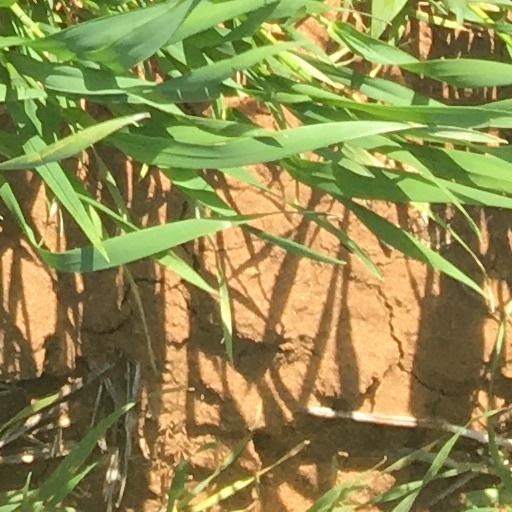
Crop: wheat